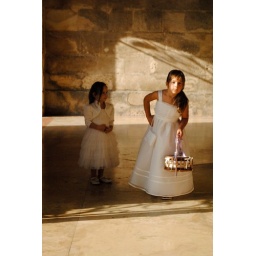
cute flower girls in siracusa